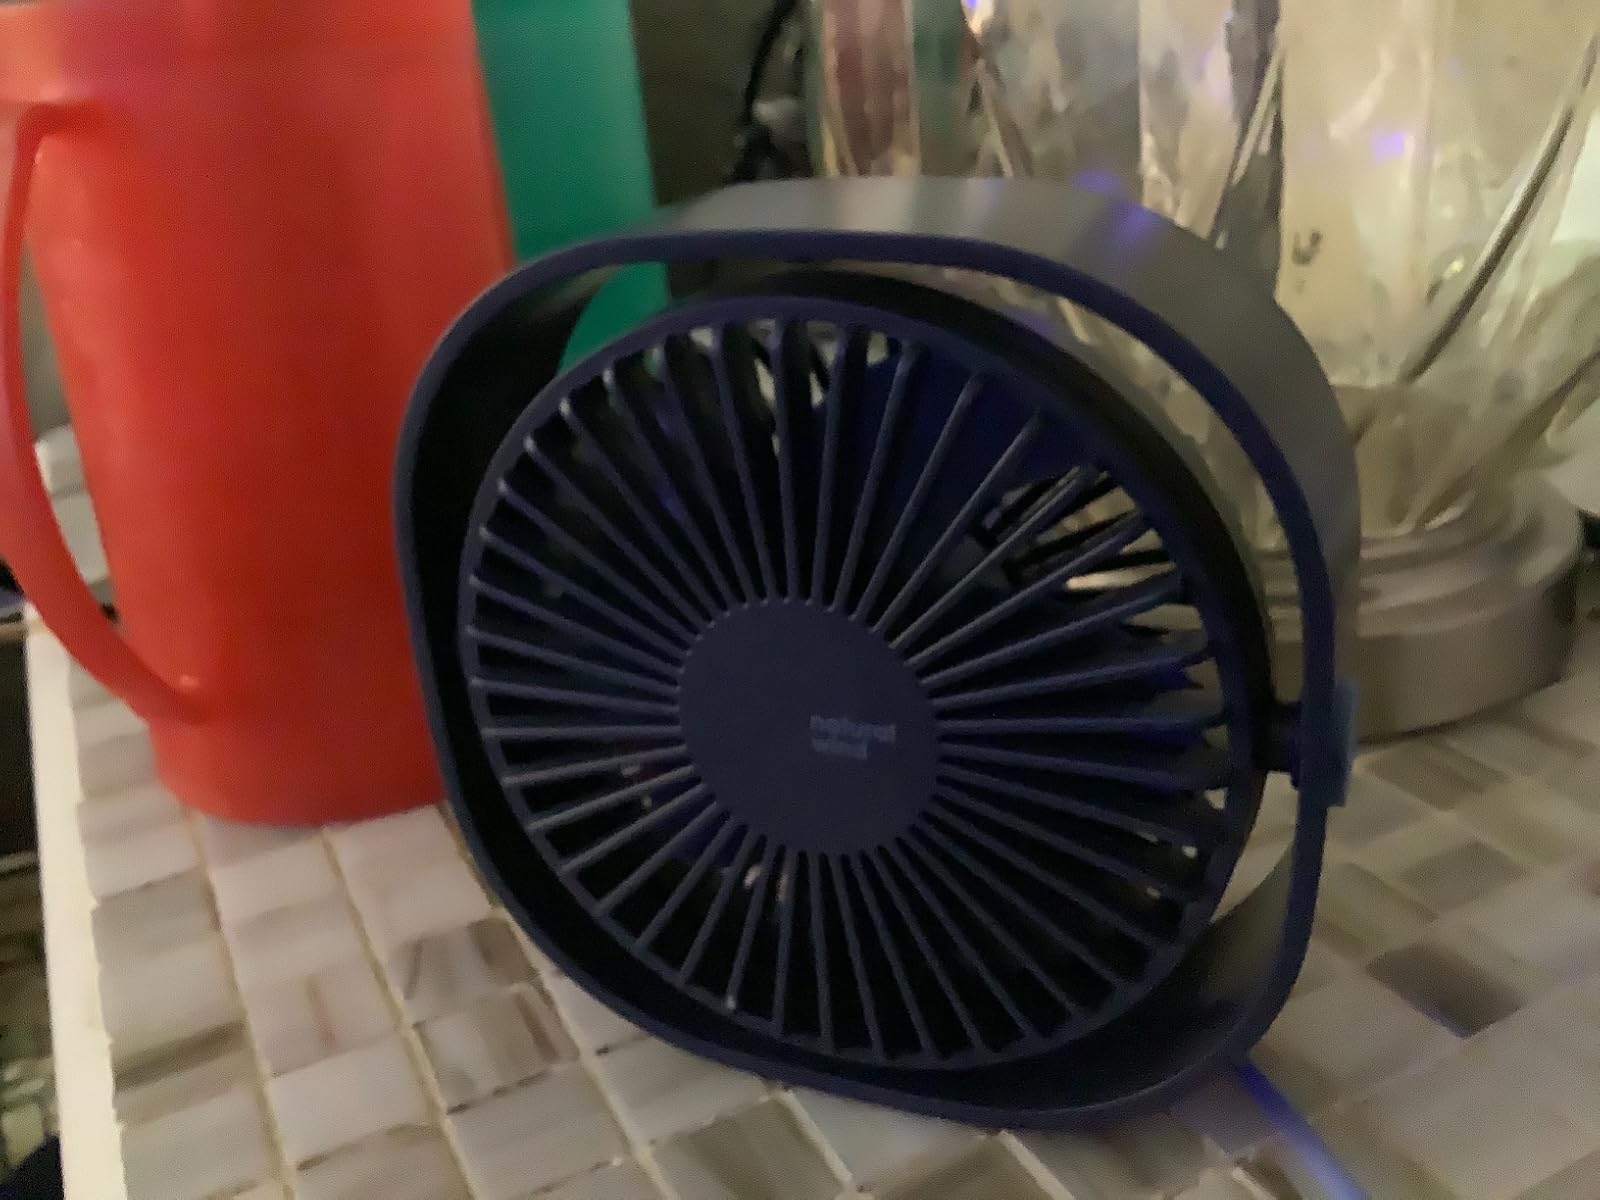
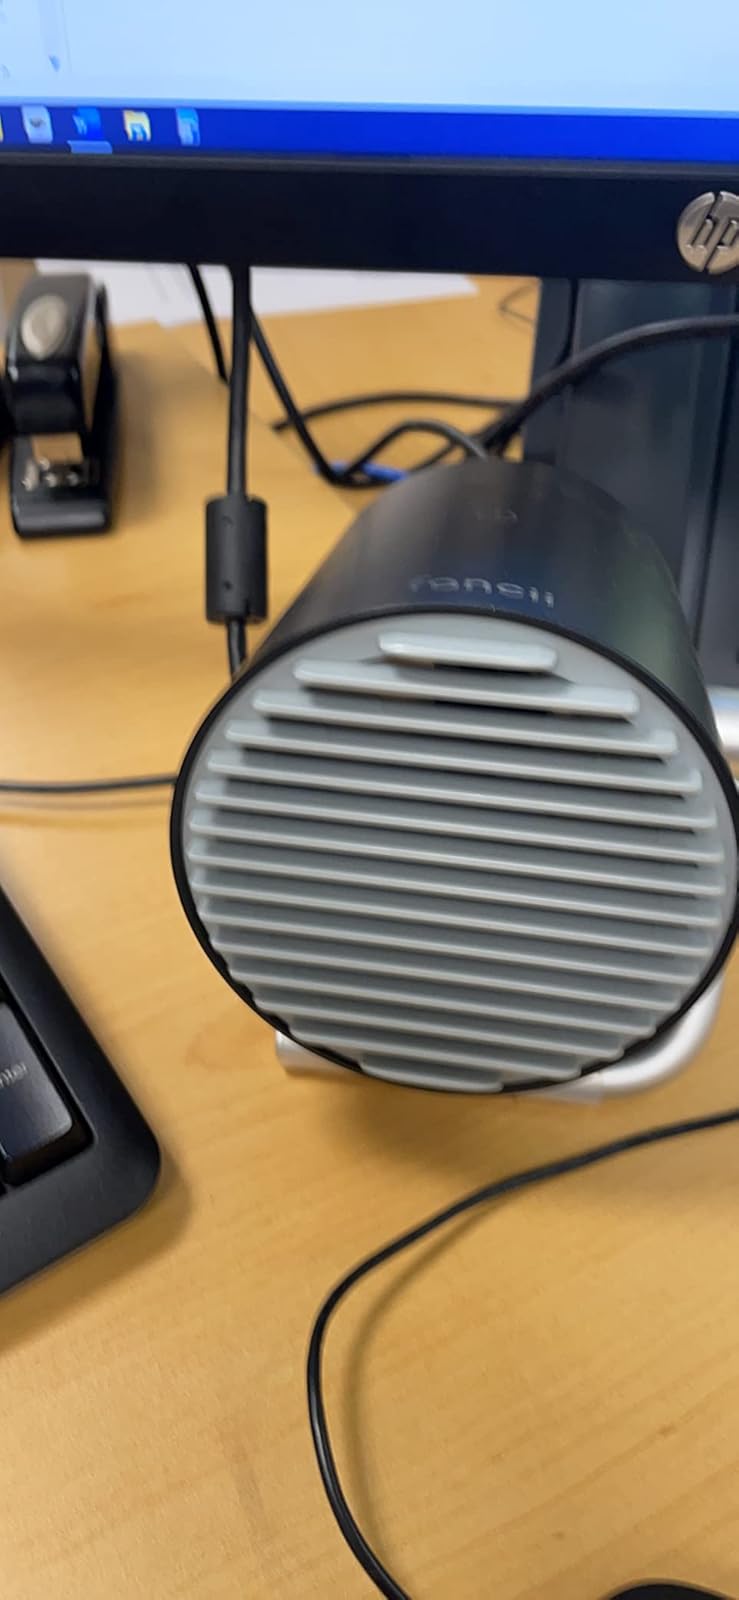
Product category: fan
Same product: no